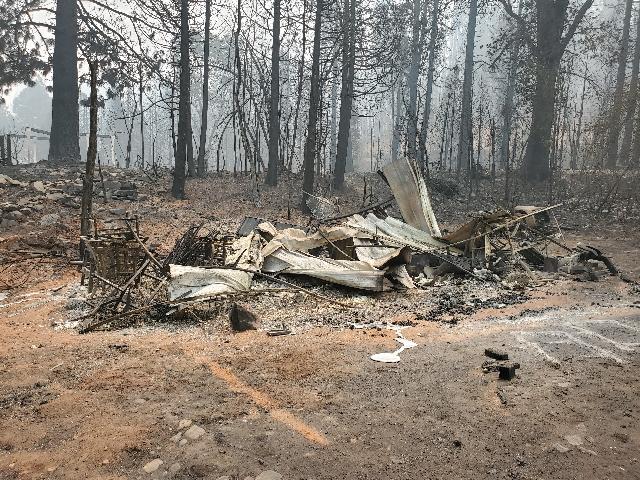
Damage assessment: destroyed